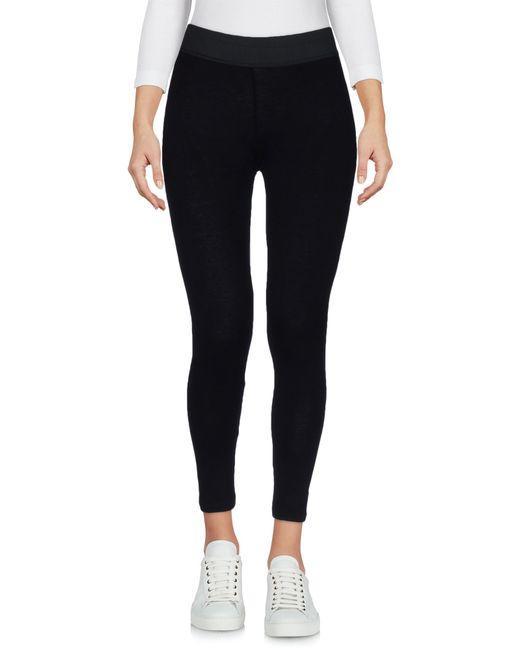
Schwarze Trainingshose für Damen mit weißen Turnschuhen